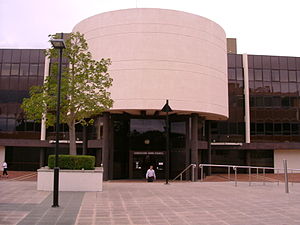
Lokalregering (Australien) / Beføjelser og funktioner
Lokalregeringens kontorer i Caboolture Shire Council i Caboolture, Queensland
Lokalregeringer er den mindste politiske og organisatoriske enhed i Australien. De administreres under stater og territorier, som igen er underlagt Australiens forbundsregering. I modsætning til i New Zealand, USA, Canada og Storbritannien er der kun ét niveau af lokalregeringer i alle staterne uden skelnen mellem landområder og byer. Lokalregeringsrådet kaldes som regel for council og området, det dækker, for lokalregeringsområde. Der er 565 lokalregeringer i Australien, som har 188.900 ansatte.